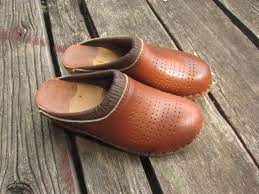
Label: Clog